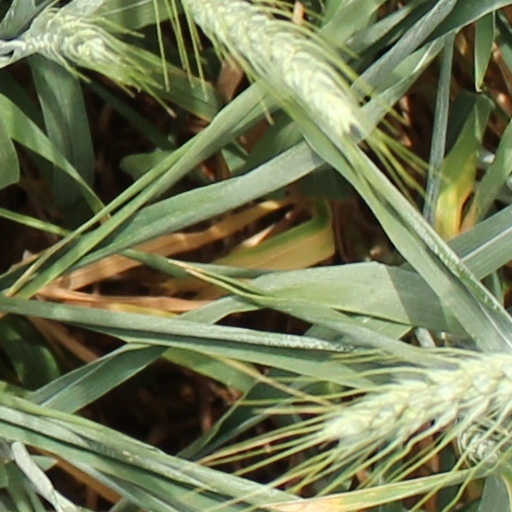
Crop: wheat